Kevin Greening

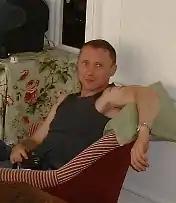
Greening in 2002

Kevin Greening (30 December 1962 – 29 December 2007) was a British radio presenter, who co-hosted "Radio 1 Breakfast" on BBC Radio 1 with Zoe Ball from 13 October 1997 to 25 September 1998.